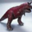
Label: dinosaur